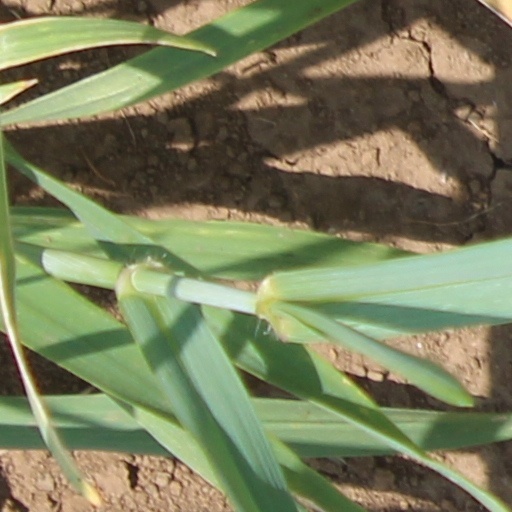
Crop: wheat